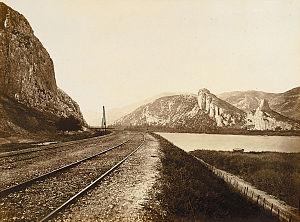
Donzère est une commune française située dans le département de la Drôme, en région Auvergne-Rhône-Alpes.